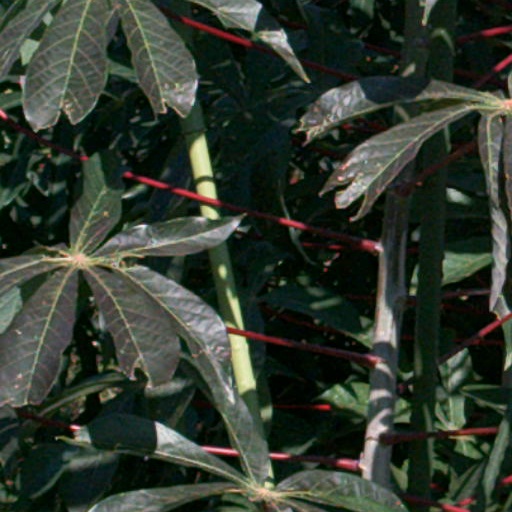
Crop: cassava